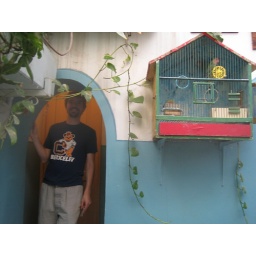
Dan in the door way of our little room. the love birds next door were shy but noisy.